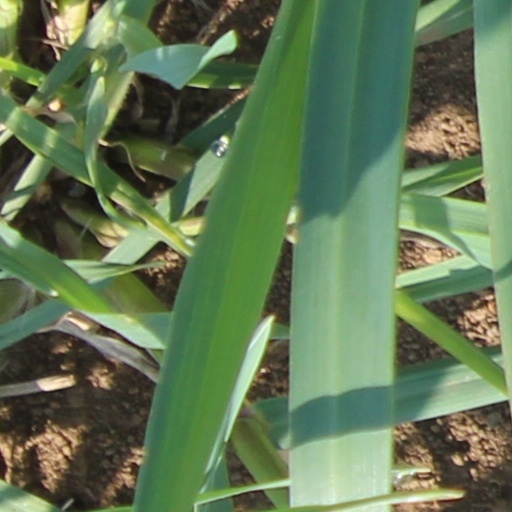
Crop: wheat